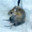
Label: mouse